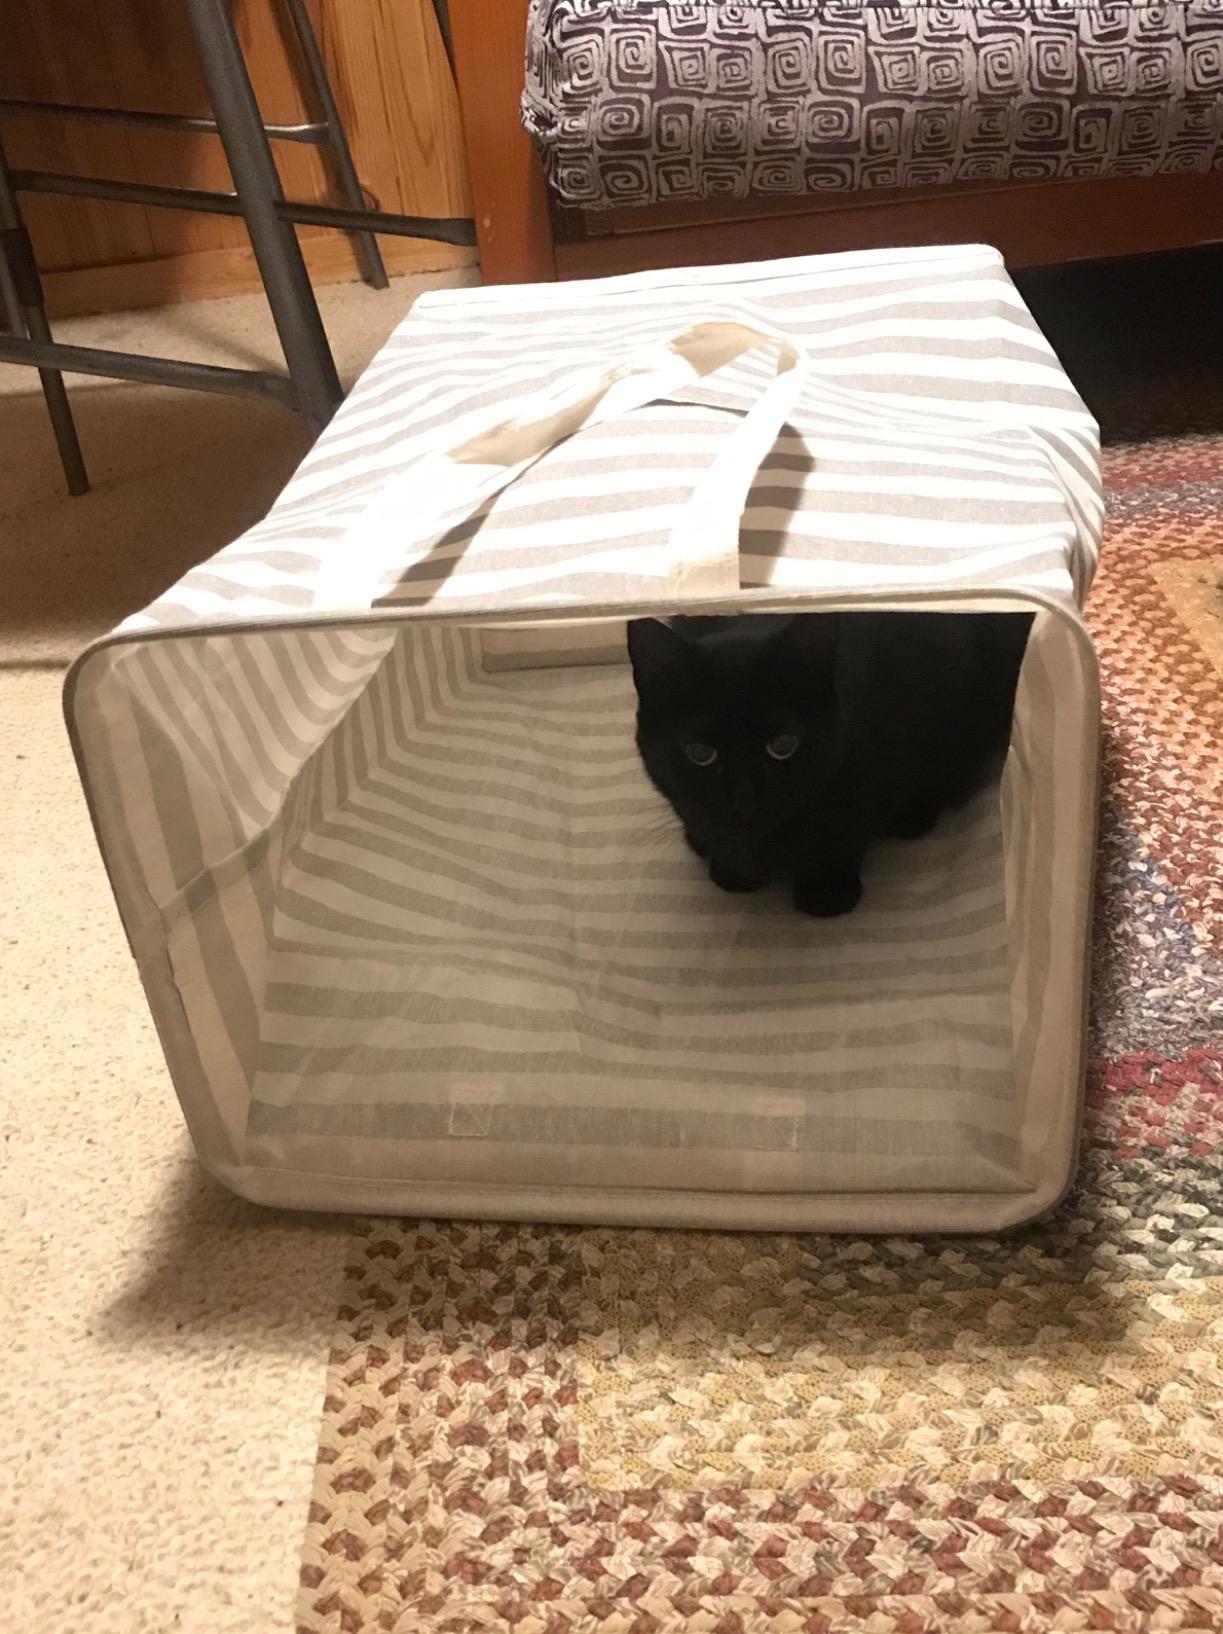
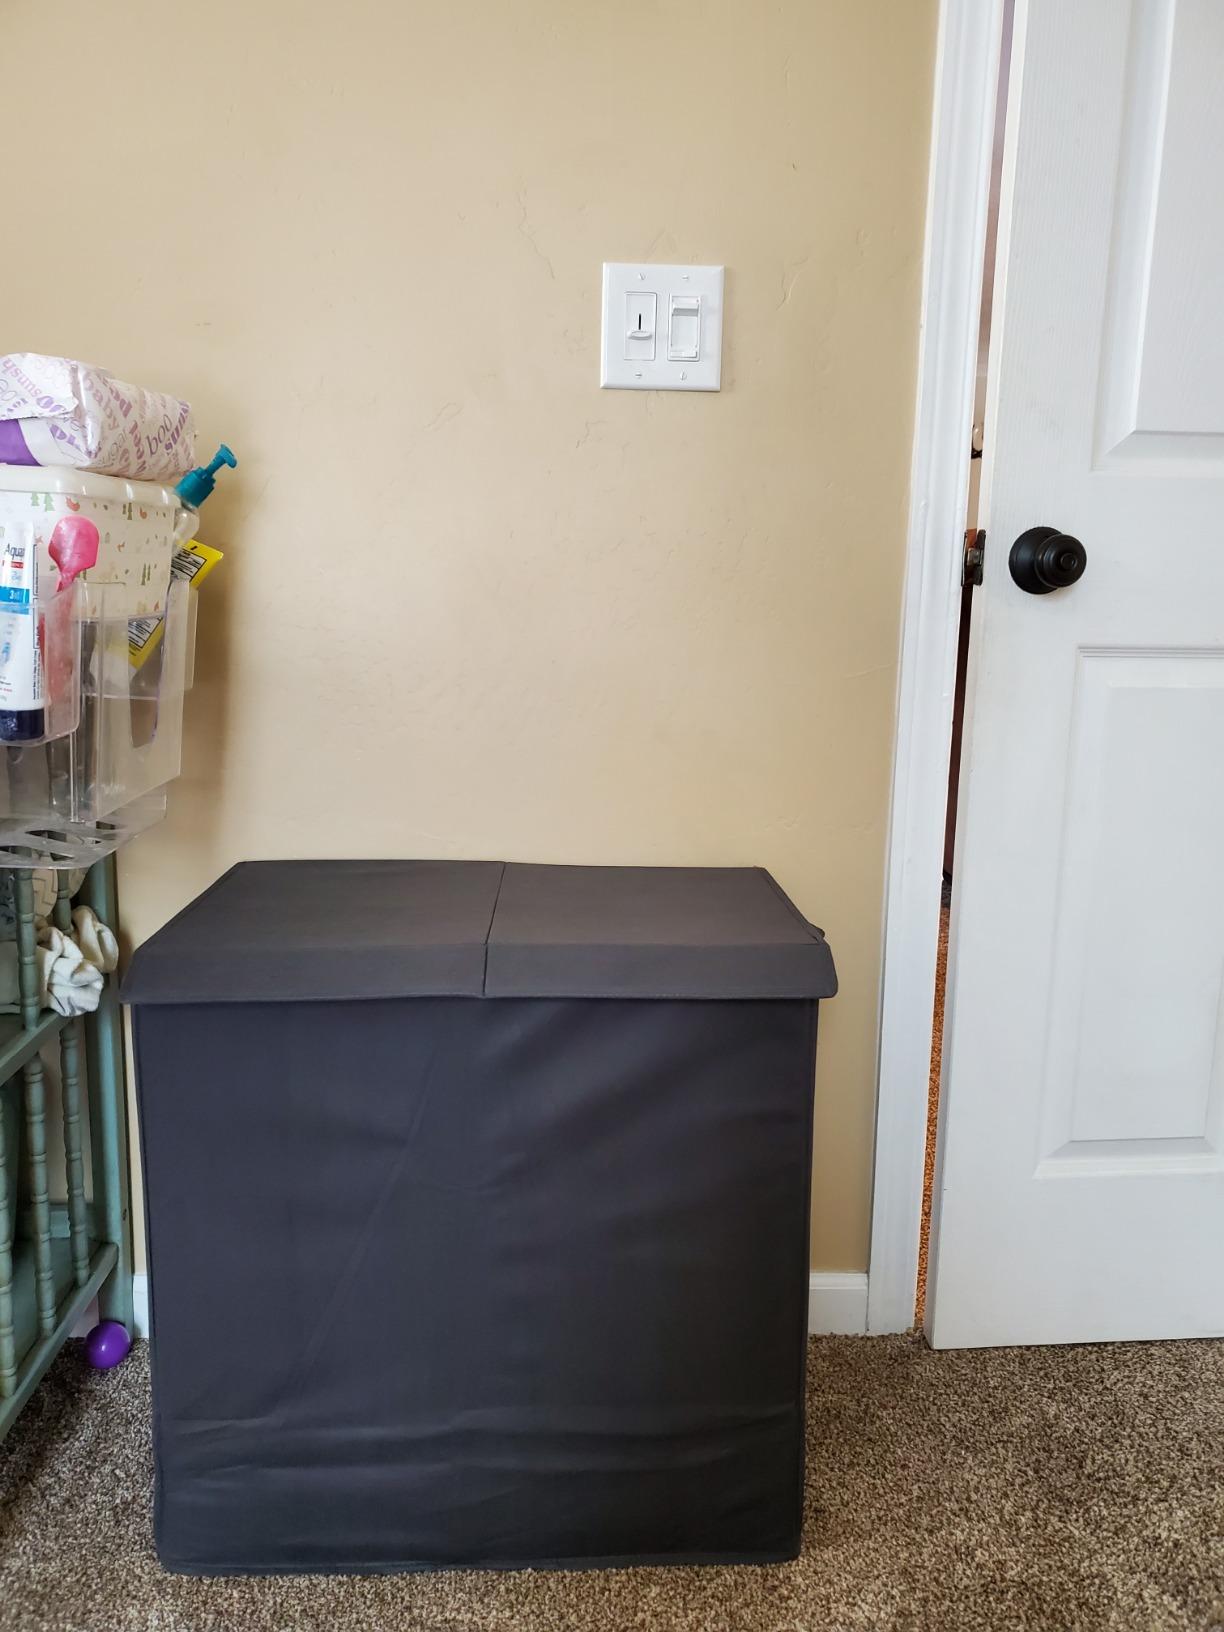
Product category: items_hamper
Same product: no